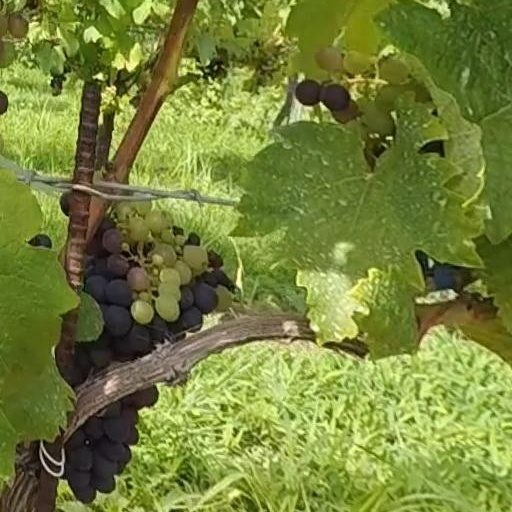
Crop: grape